Pau, Pyrénées-Atlantiques

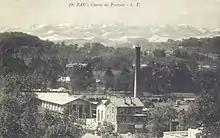
The tram factory at the start of the 20th century

From 1894, Pau was served by a network of horse tramways. A few years later, electric traction was commissioned by the Béarnaise Society of Urban Streetcars. The network consisted of three lines, with a length of . It disappeared in 1931. The town of Pau was also served by the Pau-Oloron-Mauléon railway (POM), whose main station was found at the "Place de la République". Three lines served Monein, Pontacq and Lembeye. Steam traction was used on the network, which disappeared in December 1931.